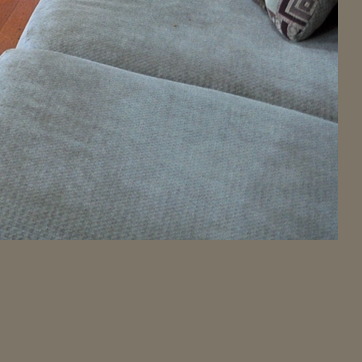
Material: fabric